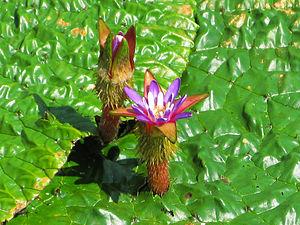
Euryale est un genre de plantes de la famille des Nymphaeaceae.